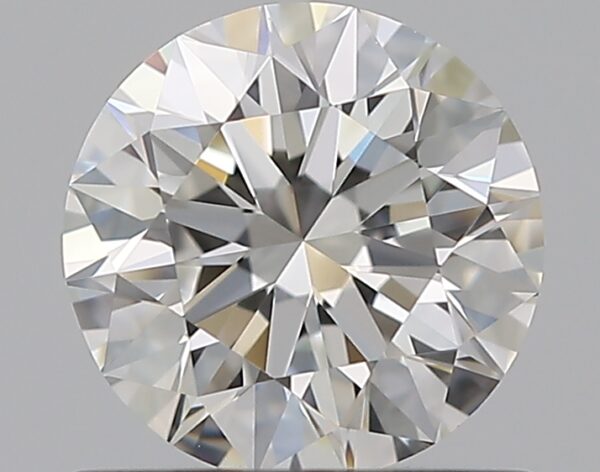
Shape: round
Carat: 0.7
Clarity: VVS1
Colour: F
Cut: EX
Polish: EX
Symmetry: EX
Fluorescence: N
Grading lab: GIA
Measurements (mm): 5.66 x 5.69 x 3.54